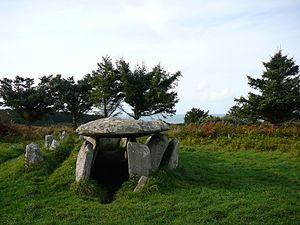
Allée couverte de l'Ile Grande au point culminant de l'île (Pleumeur Bodou 22) This building is classé au titre des Monuments Historiques. It is indexed in the Base Mérimée, a database of architectural heritage maintained by the French Ministry of Culture,
L'allée couverte de l'Île-Grande est située au centre de l'Île-Grande sur la commune de Pleumeur-Bodou, dans le département français des Côtes-d'Armor.